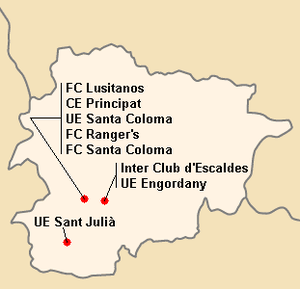
Répartition des clubs en Primera Divisio 2008-2009.
La saison 2008-2009 de Primera Divisió était la quatorzième édition de la première division andorrane.